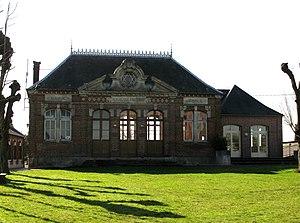
Baizieux est une commune française située dans le département de la Somme en région Hauts-de-France.